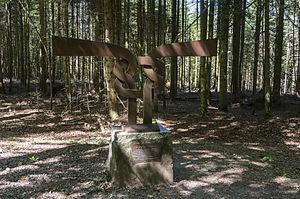
Bruyères dans les Vosges
Shinkichi Tajiri né le 19 décembre 1923 à Los Angeles, mort le 15 mars 2009 à Baarlo, Pays-Bas, est un sculpteur américano-néerlandais d'origine japonaise. Il est aussi peintre, photographe, cinéaste. Il a fait partie du groupe CoBrA, et participé à plusieurs documentas.
La bataille de Bruyères eut lieu du 14 octobre au 30 octobre 1944 aux environs de Saint-Dié-des-Vosges pendant la Seconde Guerre mondiale. Elle inclut la libération de Bruyères et le sauvetage du Bataillon perdu.